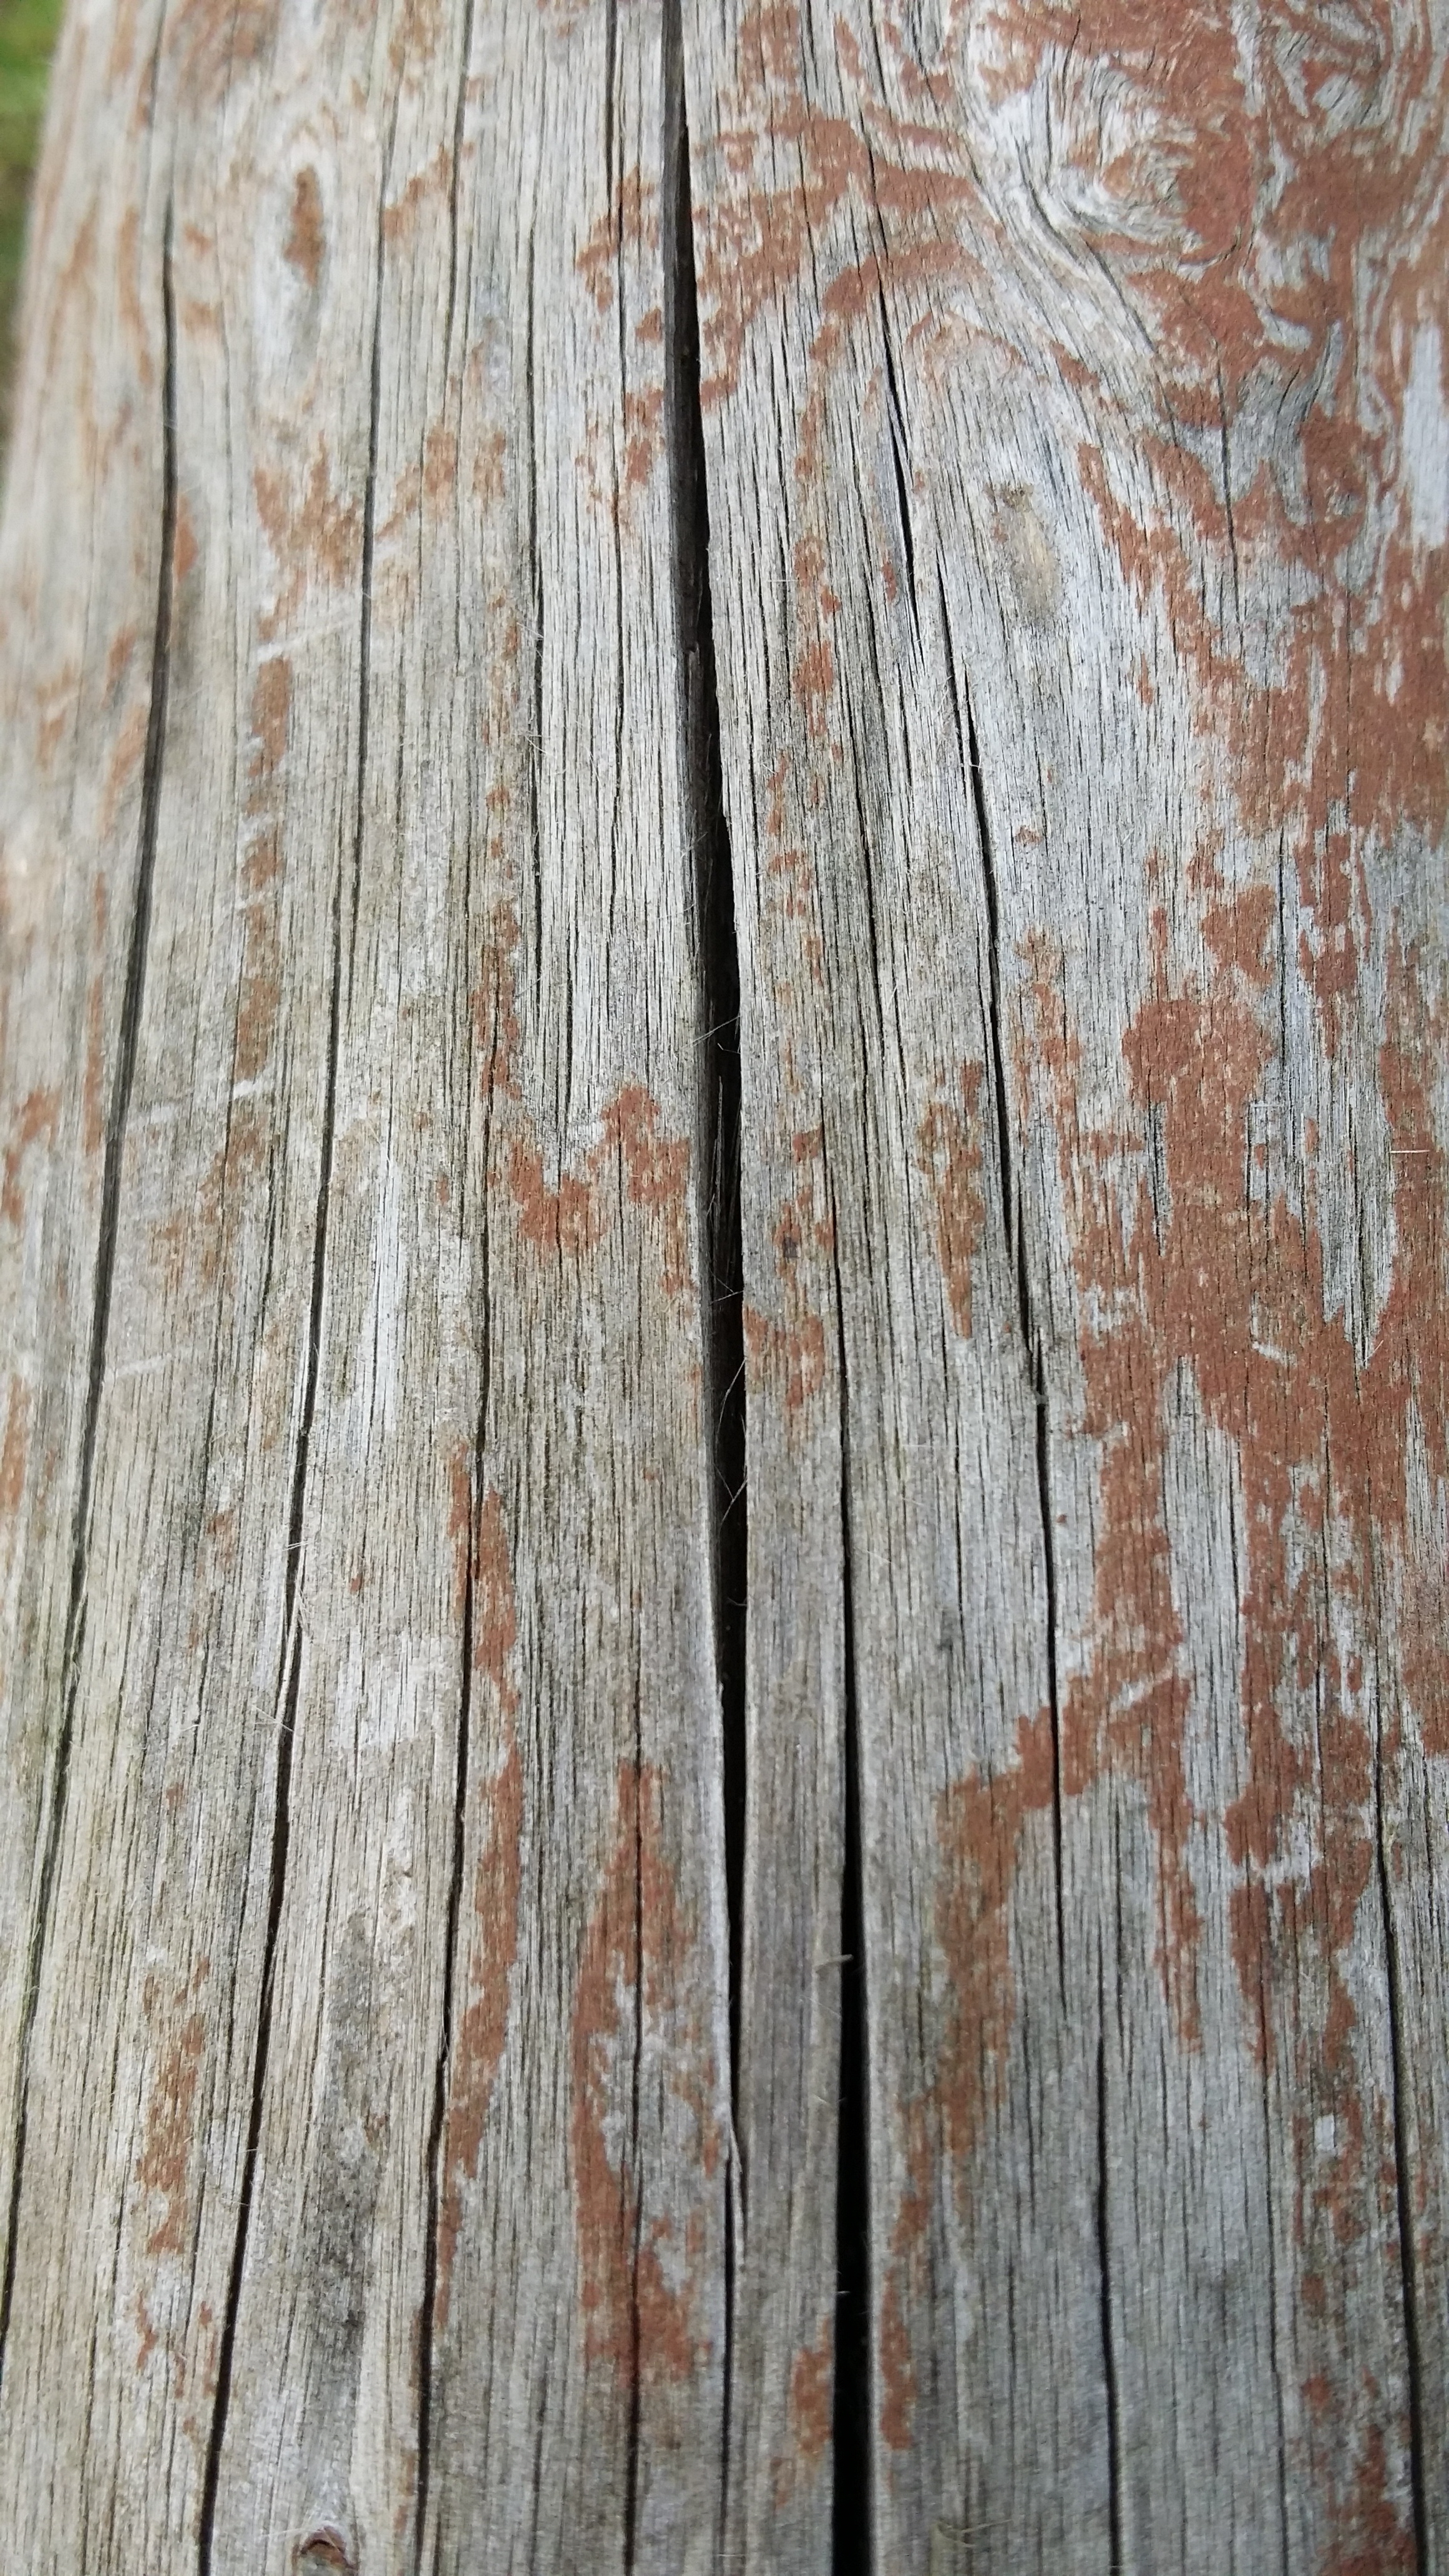
tree, wood, trunk, plant, branch, texture, leaf, woody plant, floor, soil, plant stem, flooring, lumber, twig, plank